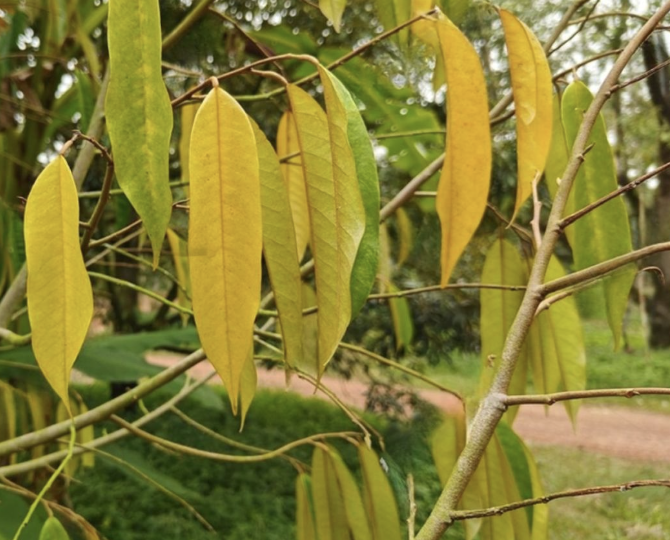
Label: yellow_leaf